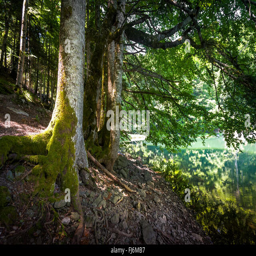
old trees in the lake 's shore .